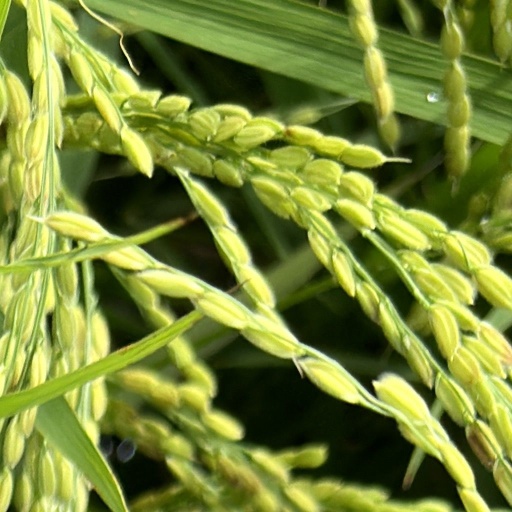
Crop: rice